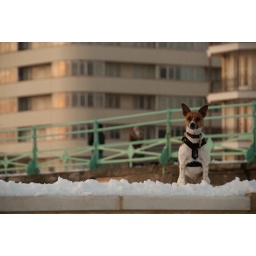
Skitters wall sitting in front of Embassy Court